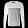
Label: Pullover